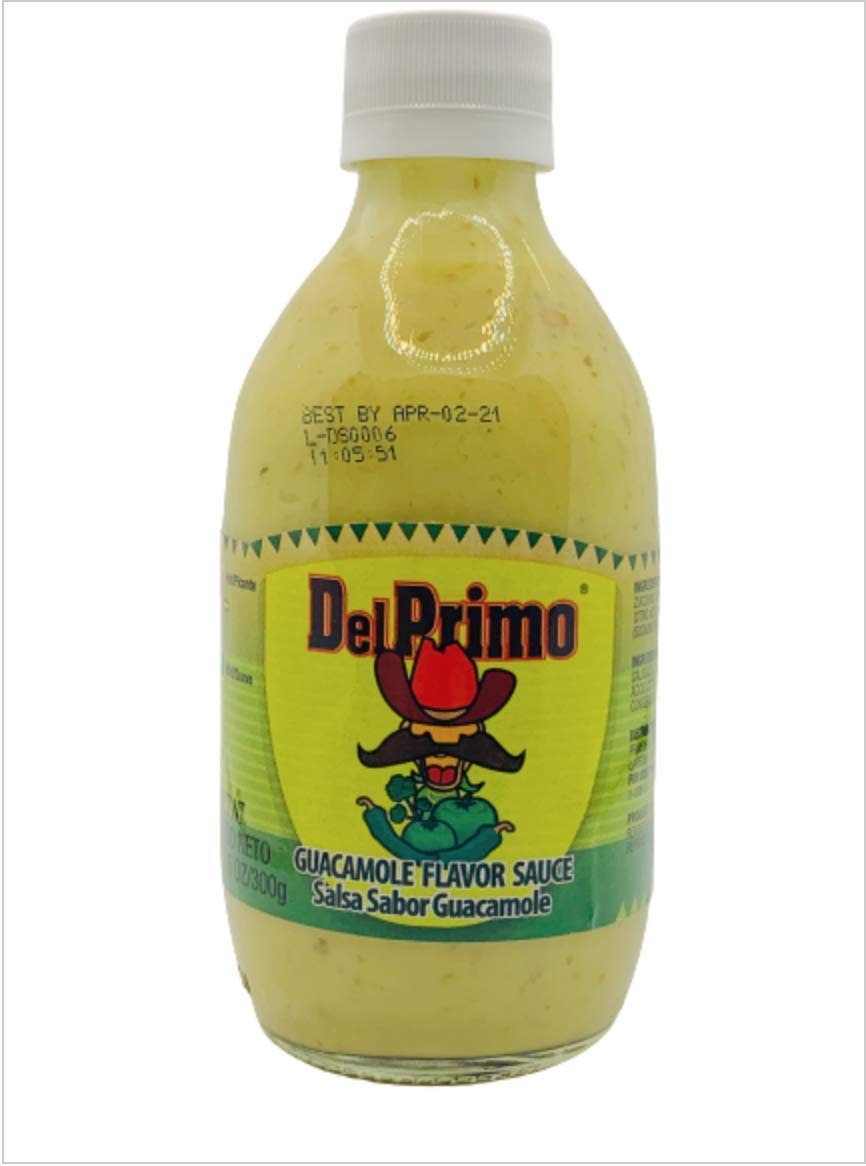
Item Name: Salsa Del Primo (Bottle with 10.5 oz/300 g) (Guacamole Flavor)
Bullet Point 1: This queen of all combinations goes with anything! Mexican antojitos, carne asada, quesadillas, barbacoa, chicken, tamales, carnitas, chips and anything else you might think of.
Bullet Point 2: Bottle with 10.5oz/300g
Product Description: The exquisite flavor of Mexico, presented in this delicious Guacamole salsa from Del Primo.
Value: 10.5
Unit: Fl Oz

Price: 1.48